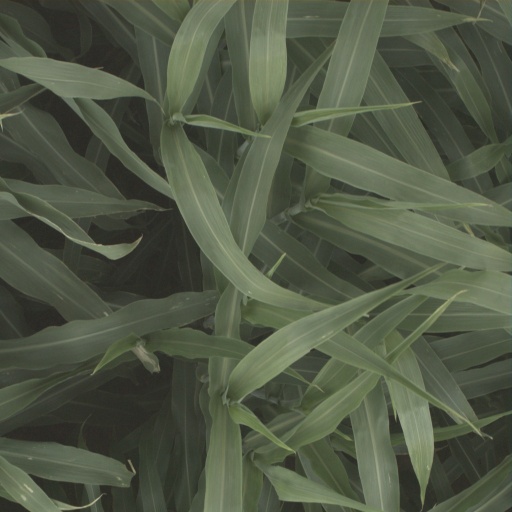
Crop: sorghum